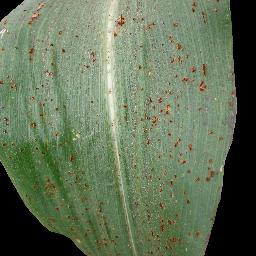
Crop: corn
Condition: (maize)_common_rust